India Point Park

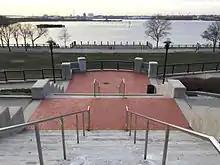
View of the park and bay from the steps coming from the I-195 pedestrian bridge.

The new linear park pedestrian bridge over Interstate 195 is six times wider than the one it replaced, and connects to East Street. It features benches, decorative lighting and landscaping of flowers, shrubs and small trees on the bridge itself, and a stair/ ramp system on the park side. The watering system was installed in the fall of 2009. The ramp leading to the linear park bridge also serves as 'on the green' seating for the amphitheater formed at the base/ shoreline of the park. Such events as July 4 performances of the Rhode Island Philharmonic Symphony Orchestra have taken place in this performing arts space.